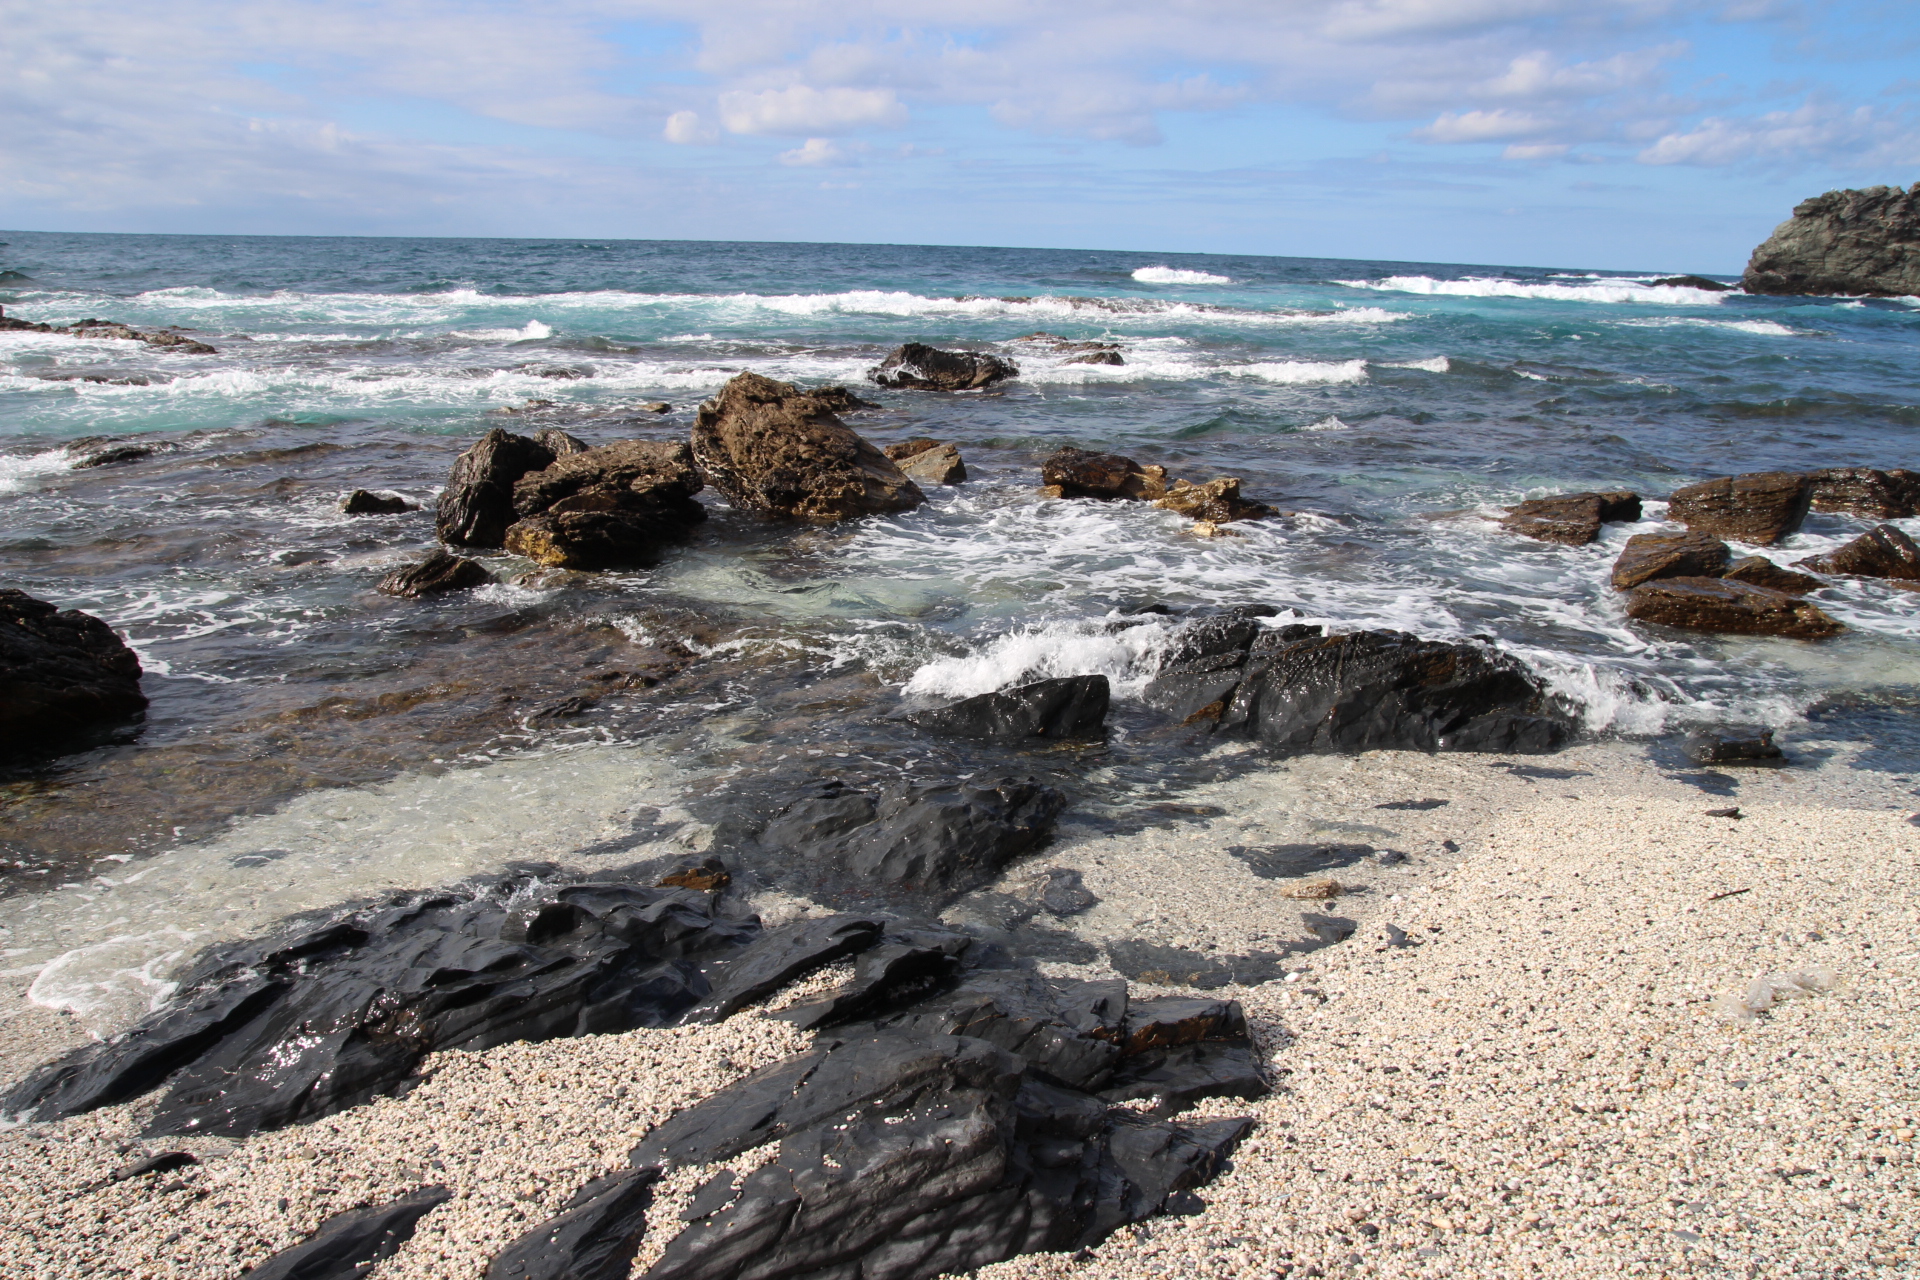
nature, sea, coast, shore, body of water, coastal and oceanic landforms, ocean, rock, beach, water, sky, wave, promontory, headland, wind wave, cape, bay, formation